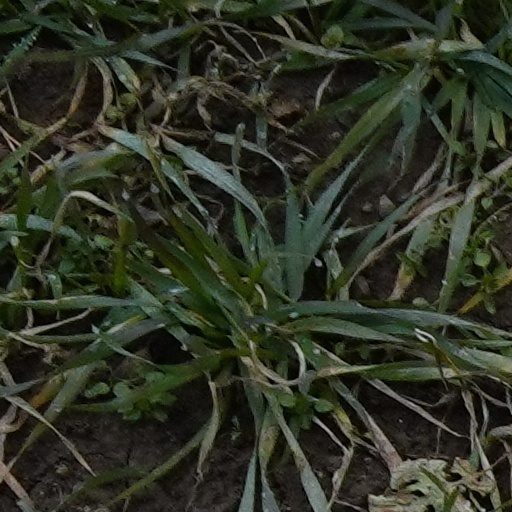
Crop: wheat